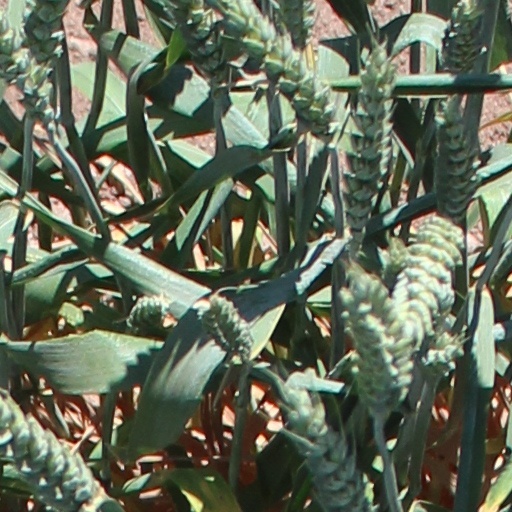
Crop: wheat